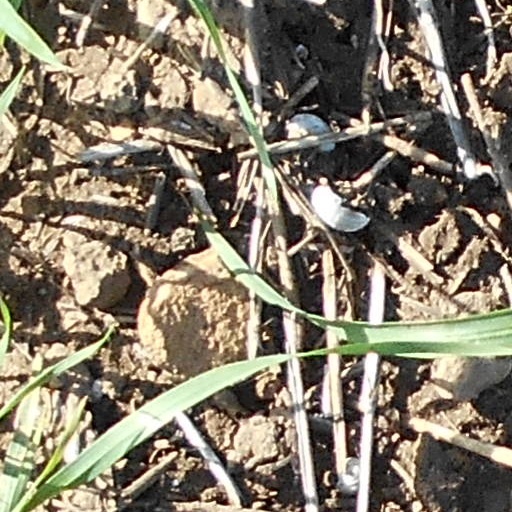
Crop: wheat